Describe the emotion expressed in this image:  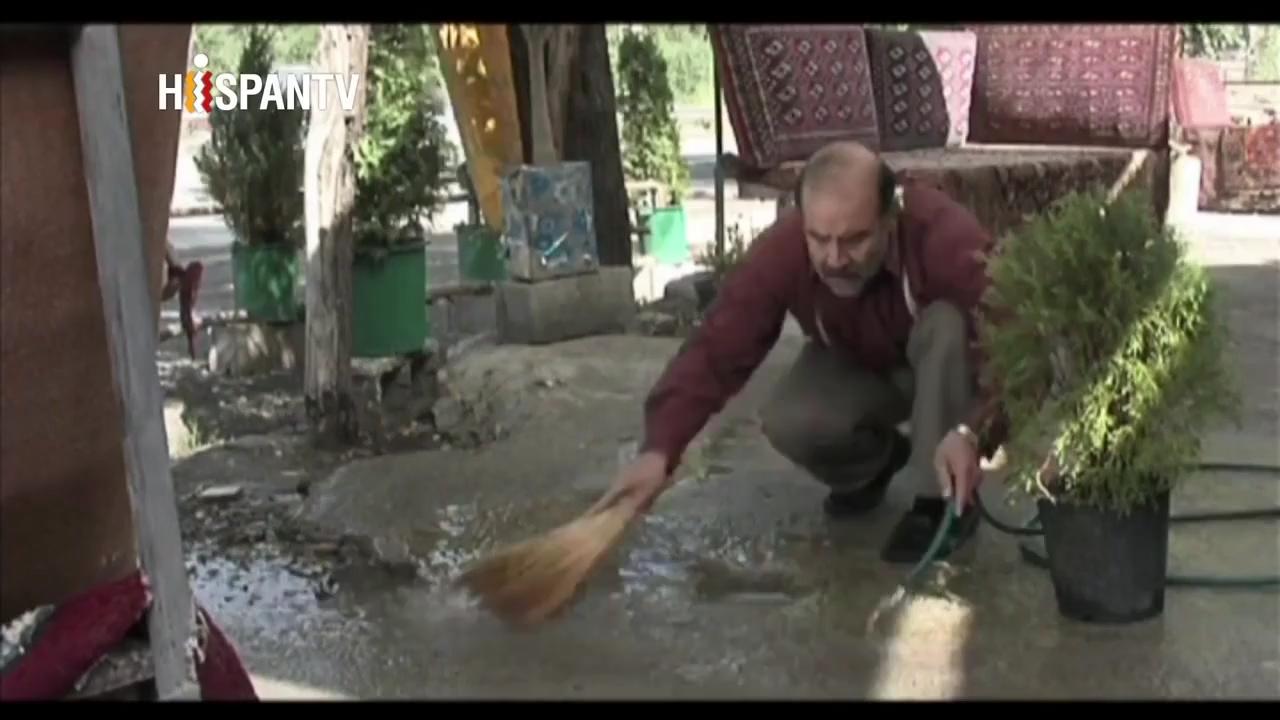
This person displays Pain, valence and arousal with low intensity.